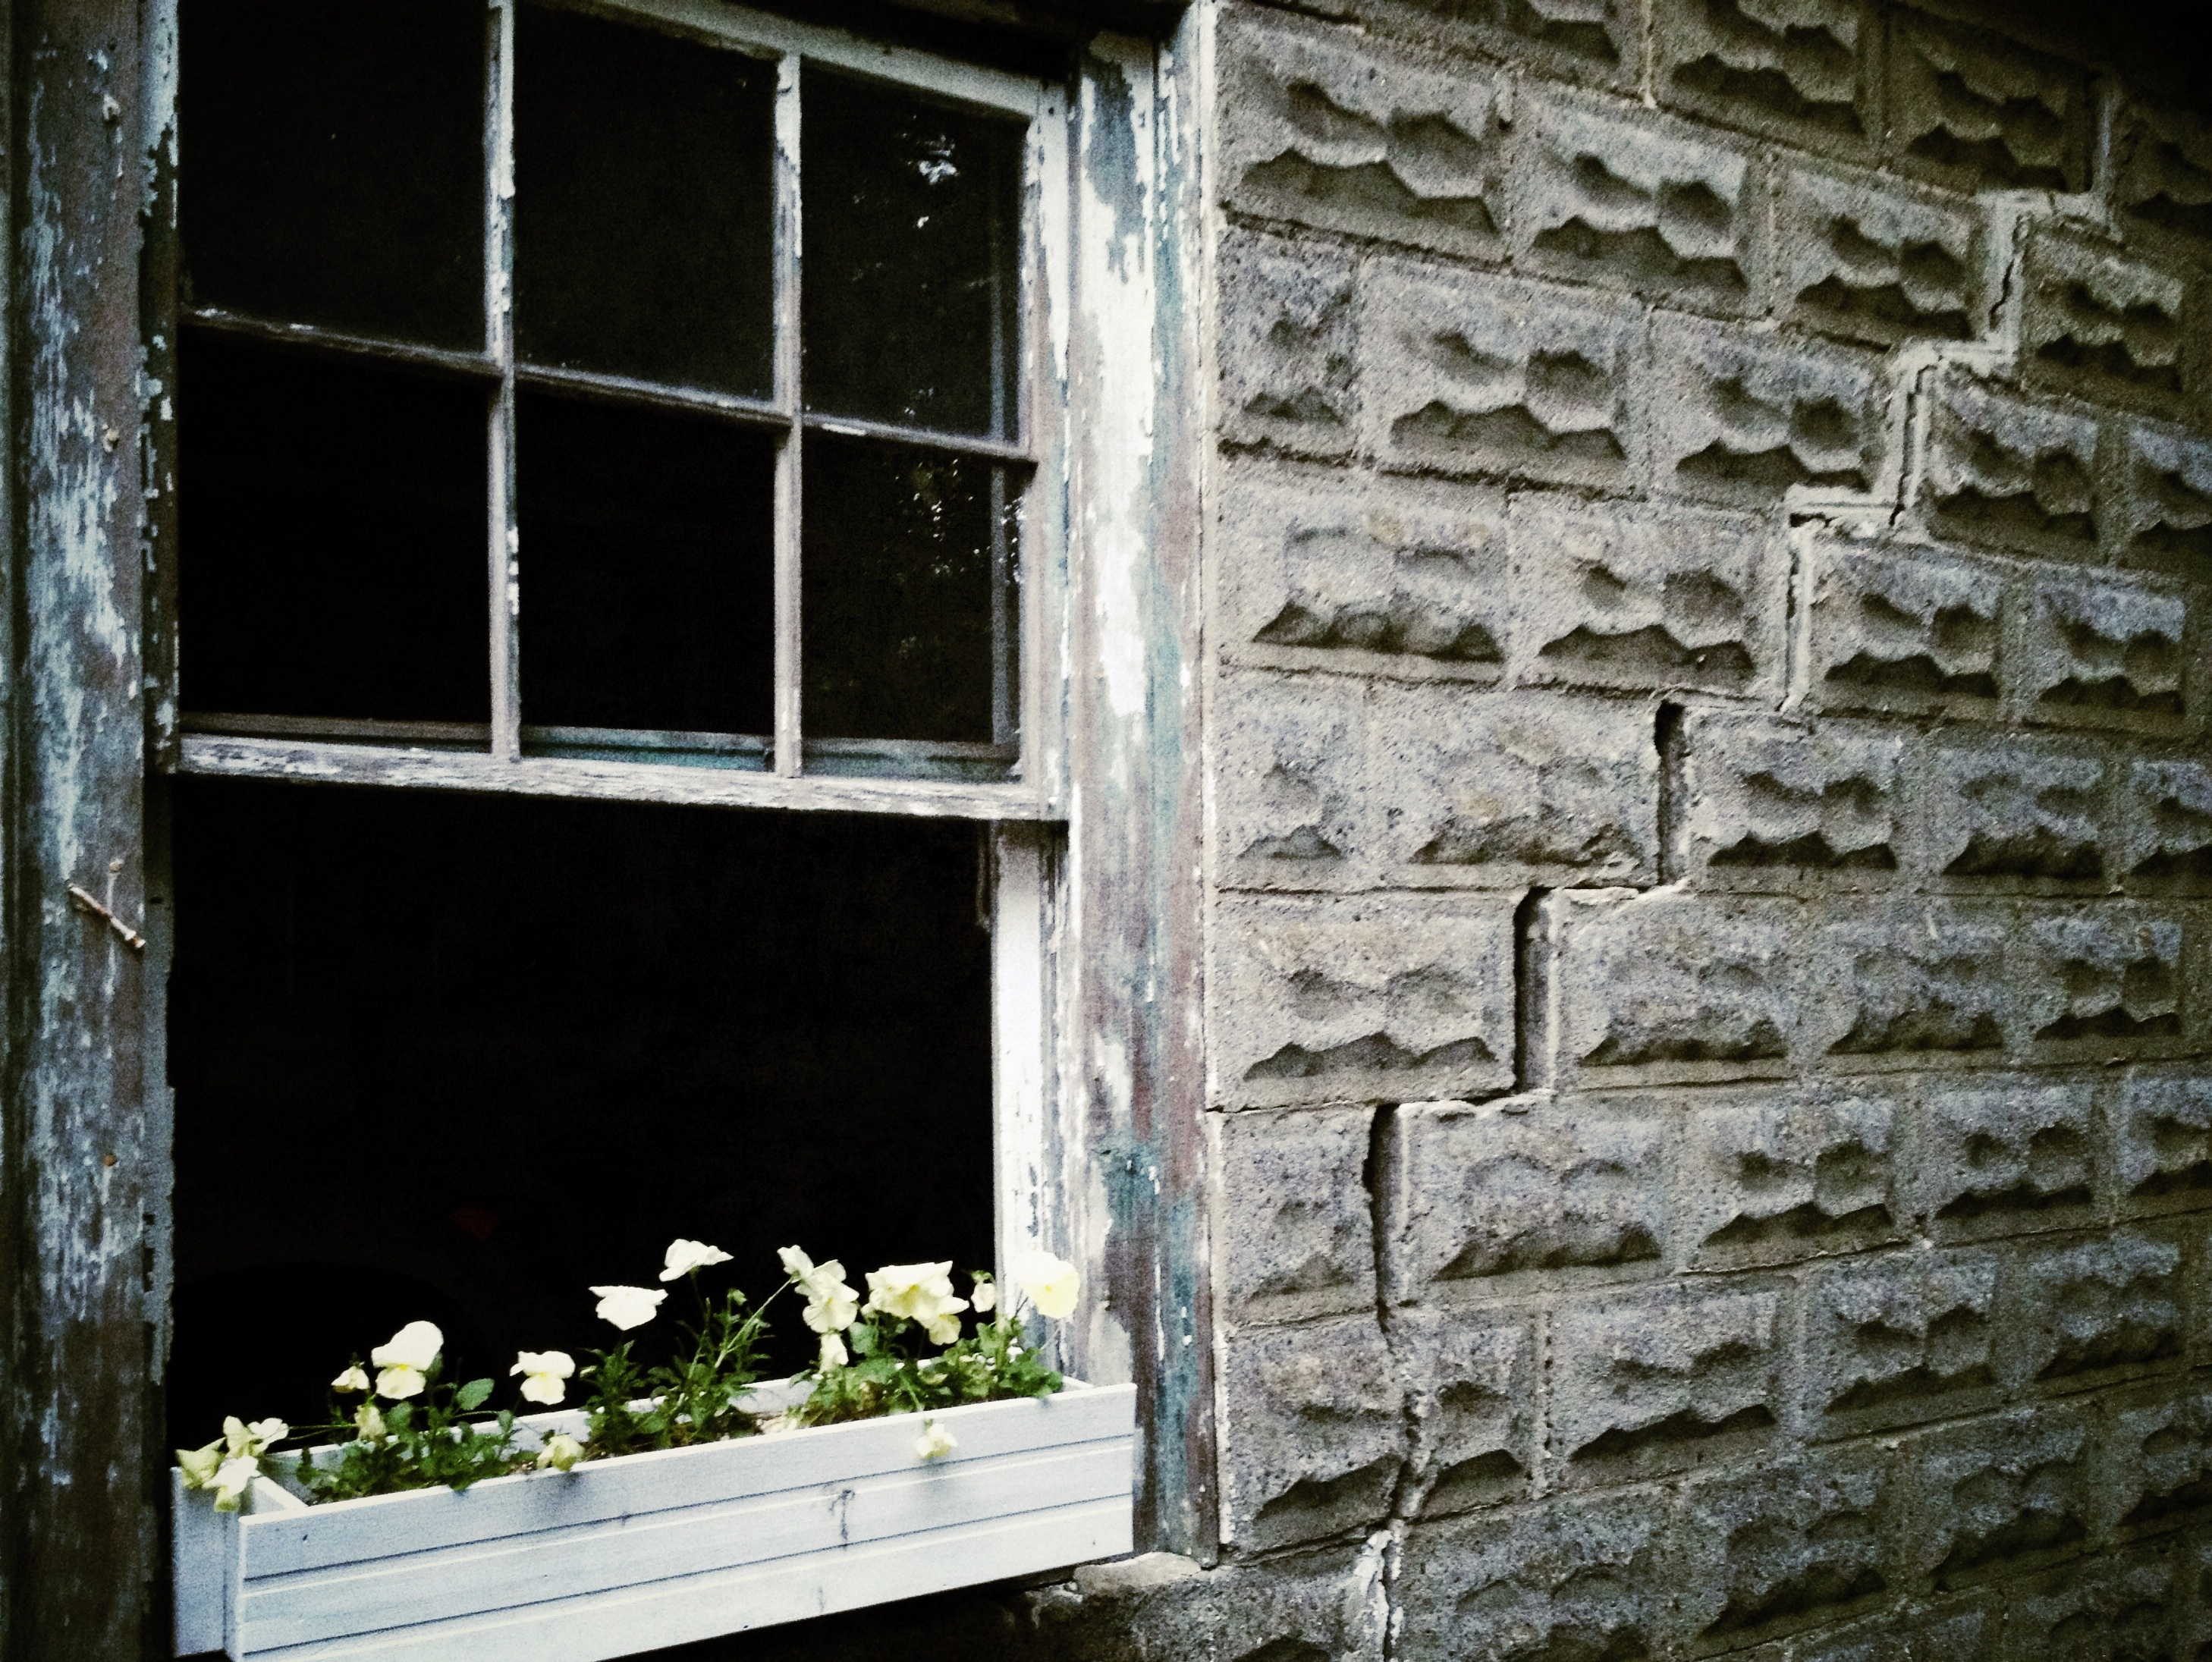
wood, house, window, home, wall, cottage, door, interior design